Cranford, New Jersey

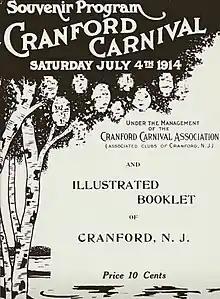
A program from the 1914 Cranford river carnival

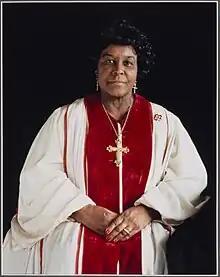
Columbia University-educated professor, Baptist minister, and Cranford native Deborah Cannon Partridge Wolfe was the first ordained African-American woman in the American Baptist Church

The Cranford Township Public Schools is a comprehensive public school district serving students in kindergarten through twelfth grade. As of the 2022–23 school year, the district, comprised of seven schools, had an enrollment of 3,745 students and 334.1 classroom teachers (on an FTE basis), for a student–teacher ratio of 11.2:1. Schools in the district (with 2022–23 enrollment data from the National Center for Education Statistics) are